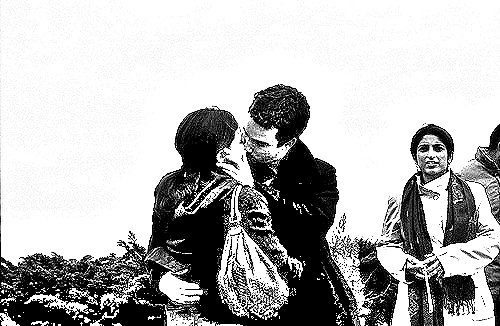
Portrait style: Sketch Portrait